Bloomsday

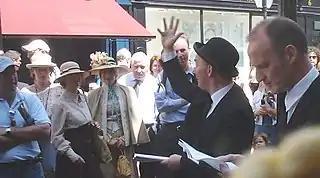
Bloomsday performers outside Davy Byrne's pub, 2003

Bloomsday (Irish: "Lá Bloom") is a commemoration and celebration of the life of Irish writer James Joyce, observed annually in Dublin and elsewhere on 16 June. The day is named after Leopold Bloom, the protagonist of Joyce's 1922 novel "Ulysses", the events of which take place on Thursday, 16 June 1904. Joyce chose to set his novel on this date as it was the date of his first sexual encounter with his wife-to-be, Nora Barnacle.